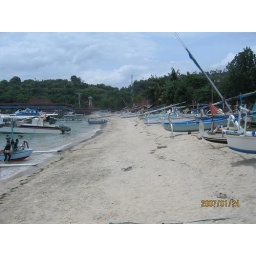
beach where the diving boats depart near Candi Dasa-03